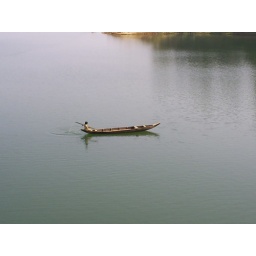
Little girl sailing a boat in Rangamati Lake, Chittagong